Second Folio

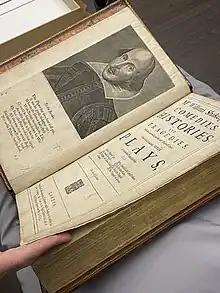
William Shakespeare, "William Shakespeare's Comedies, Histories, and Tragedies" (London: Thomas Coates, 1632); Pequot Library Special Collections

The printing of the Second Folio was done by Thomas Cotes. Individual copies of the Second Folio were issued with title-page inscriptions to each of the five publishers, in the format "printed by Thomas Cotes for Robert Allot," "...for William Aspley," etc. It appears that each of the booksellers in the syndicate took a specific consignment of the press run to sell at his shop, the size of the consignment depending upon his level of participation in the project. In all copies, though, a colophon at the end of the book gives the full list of publishers. By one account, the surviving volumes of the Second Folio inscribed for Robert Allot outnumber those for the other four publishers taken altogether, by about two to one — a fact that reflects Allot's dominance in the endeavour. The Hawkins imprint is "exceedingly rare," and "Not more than three or four copies are known with the Smethwick imprint..." Though all copies of the Second Folio are dated 1632, some in fact are remainder issues that were released as late as 1641 and after.